Sidewalk Film Festival

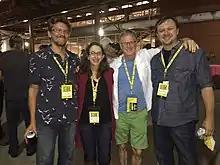
The three festival founders pose with original board president Alan Hunter at a 2015 Sidewalk Film Festival party held at Sloss Furnaces. From left to right: Erik Jambor, Kelli McCall Franklin, Alan Hunter, Wayne Franklin.

Sidewalk incorporated in 1999 as Alabama Moving Image Association with founders Kelli McCall Franklin, Wayne Franklin, and Erik Jambor; the festival debuted as Sidewalk Moving Picture Festival in the Theatre District of Birmingham, Alabama. Taking place during the first weekend in May, the first festival venues included the Alabama Theatre, a repurposed bank building, an outdoor screen, and outdoor tents; about 4,000 people attended the weekend.